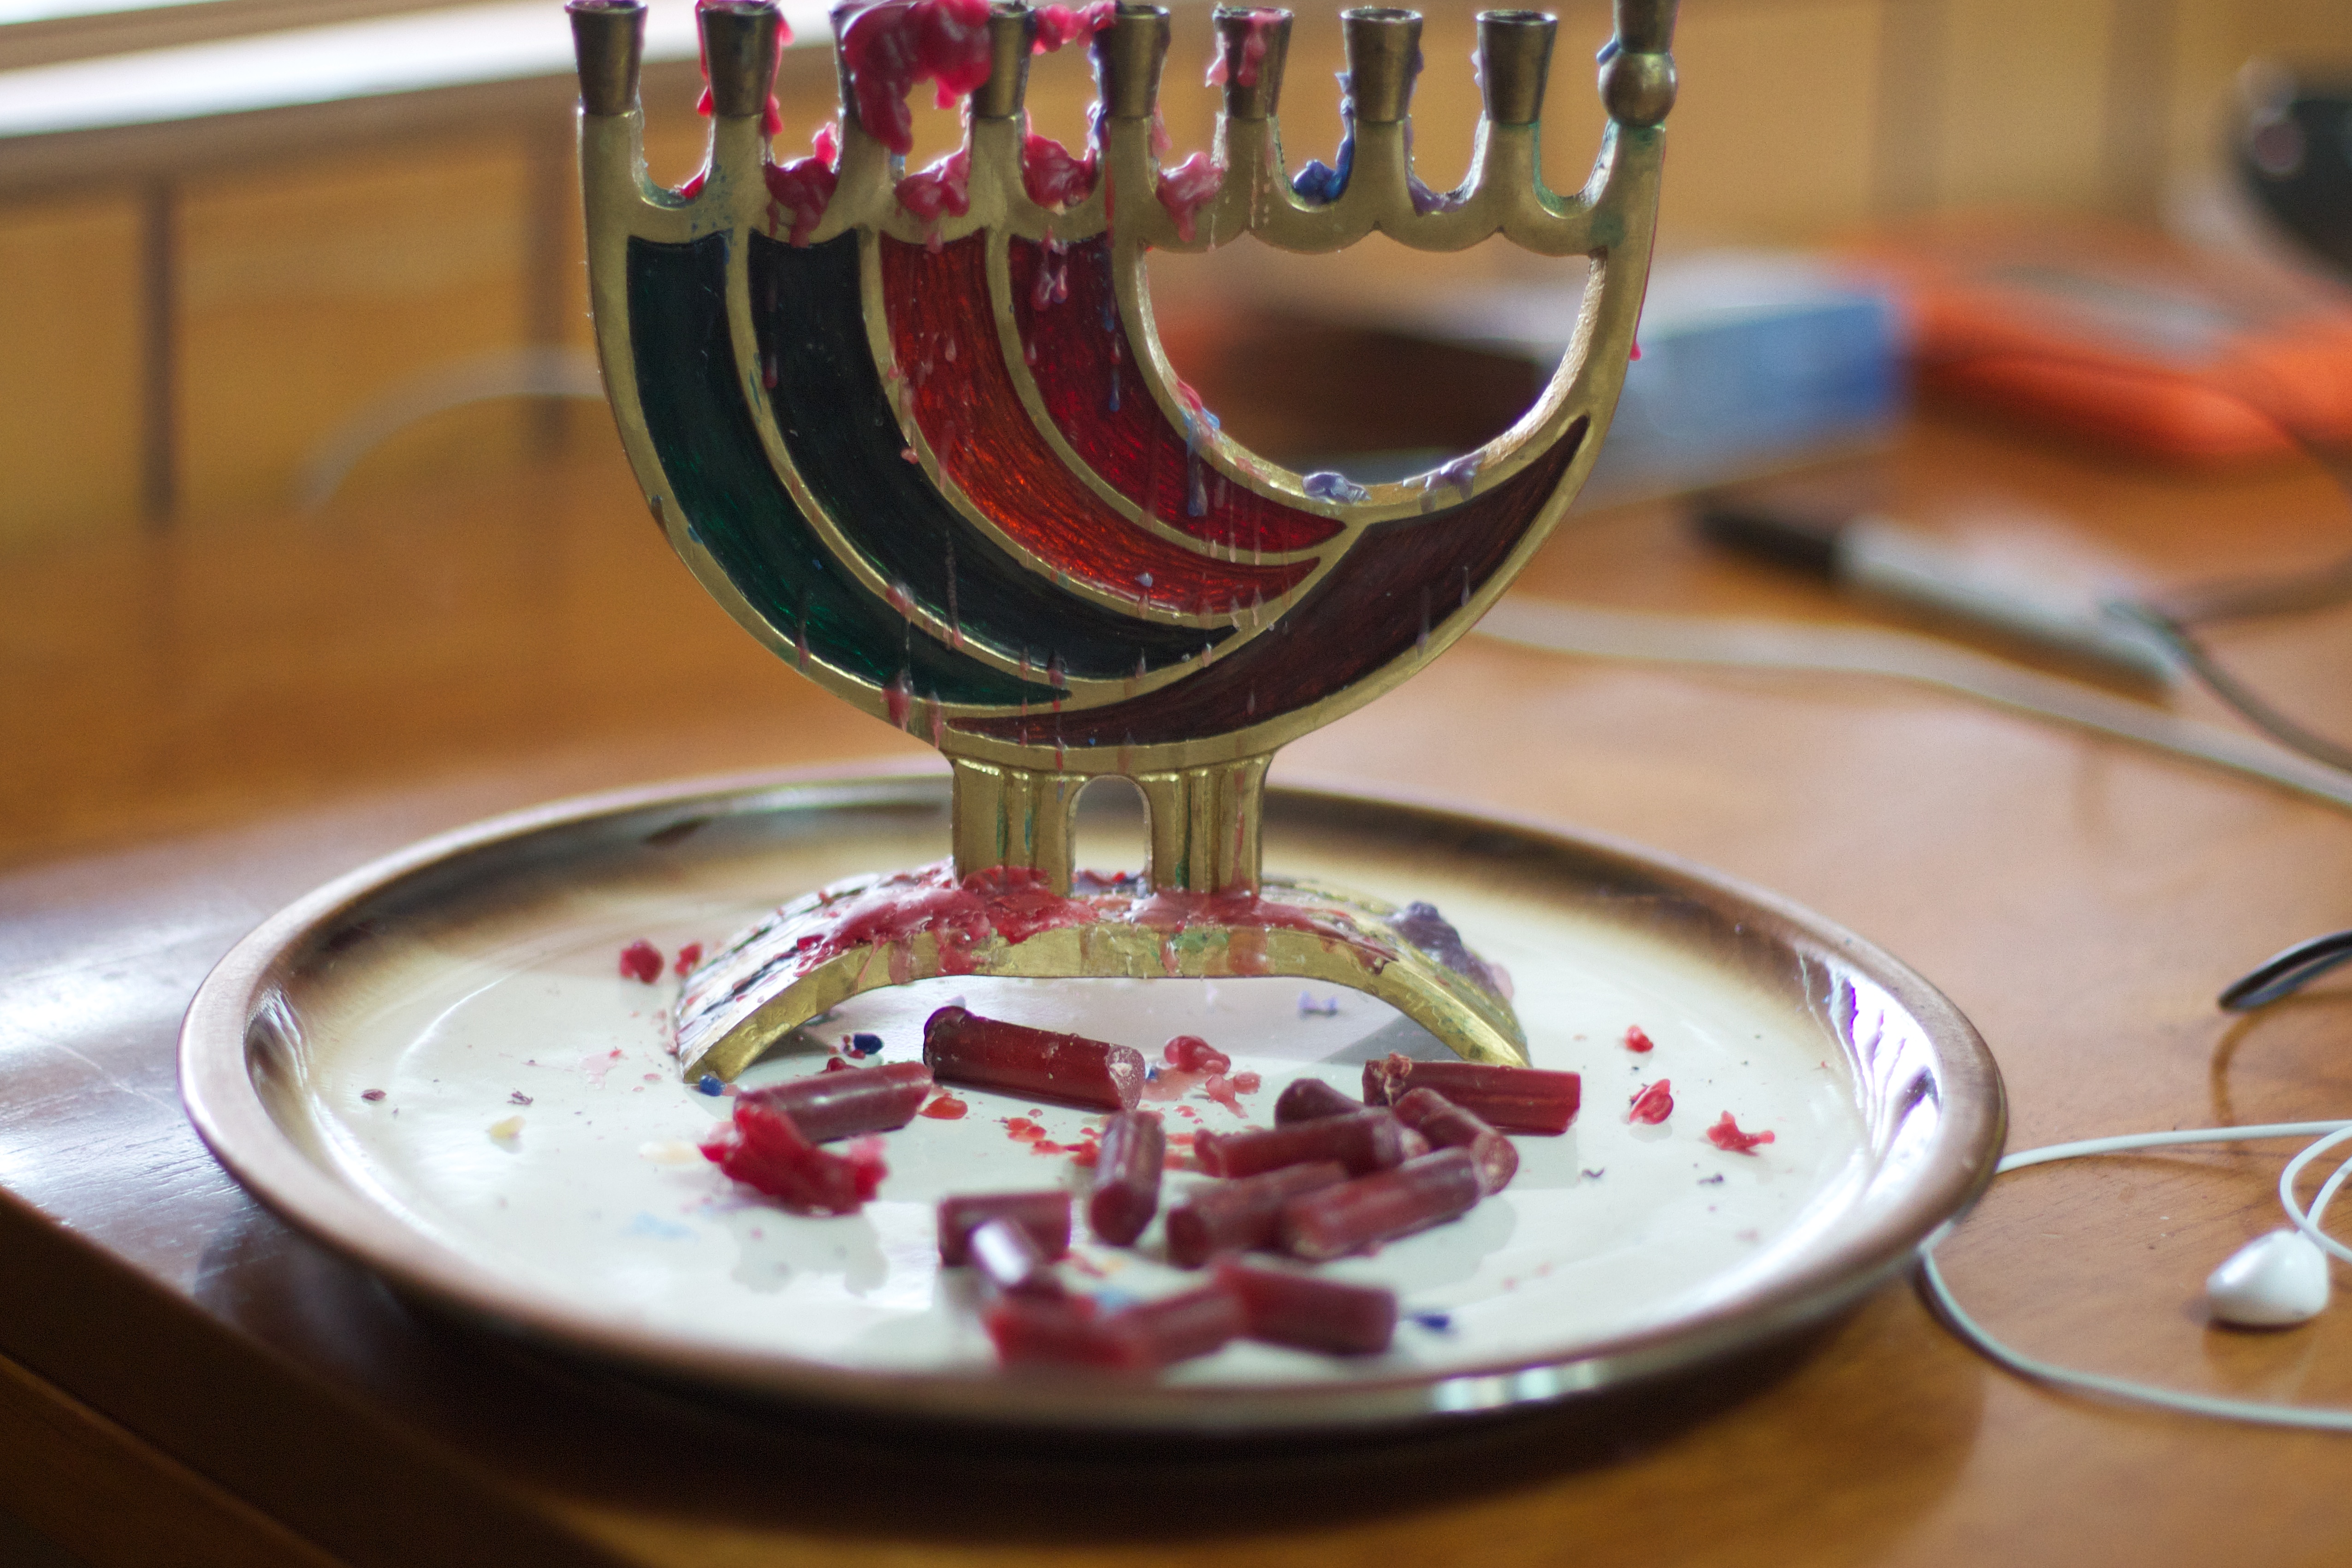
restaurant, meal, food, red, produce, drink, chanukah